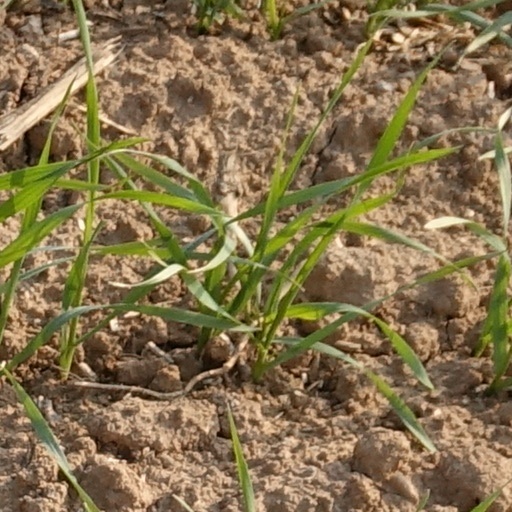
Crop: wheat